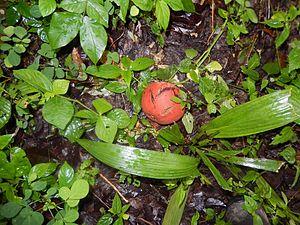
Garcinia kola (Tayap, Cameroun)
Garcinia kola, appelé « Bitter cola » au Cameroun, est une espèce de plantes à fleurs dans la famille Clusiaceae ou Guttiferae qu'on rencontre au Bénin, au Cameroun, en République démocratique du Congo, en Côte d'Ivoire, au Gabon, au Ghana, au Libéria, au Nigeria, au Sénégal, en Sierra Leone au Togo et en Gambie. Son habitat naturel est la forêt humide de basse altitude subtropicale ou tropicale. Depuis des siècles, les fruits, les graines et l'écorce de Garcinia cola sont utilisés dans la médecine traditionnelle pour traiter la toux ou la fièvre.